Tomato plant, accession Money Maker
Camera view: horizontal (90 deg, fisheye); turntable rotation: 300 degrees
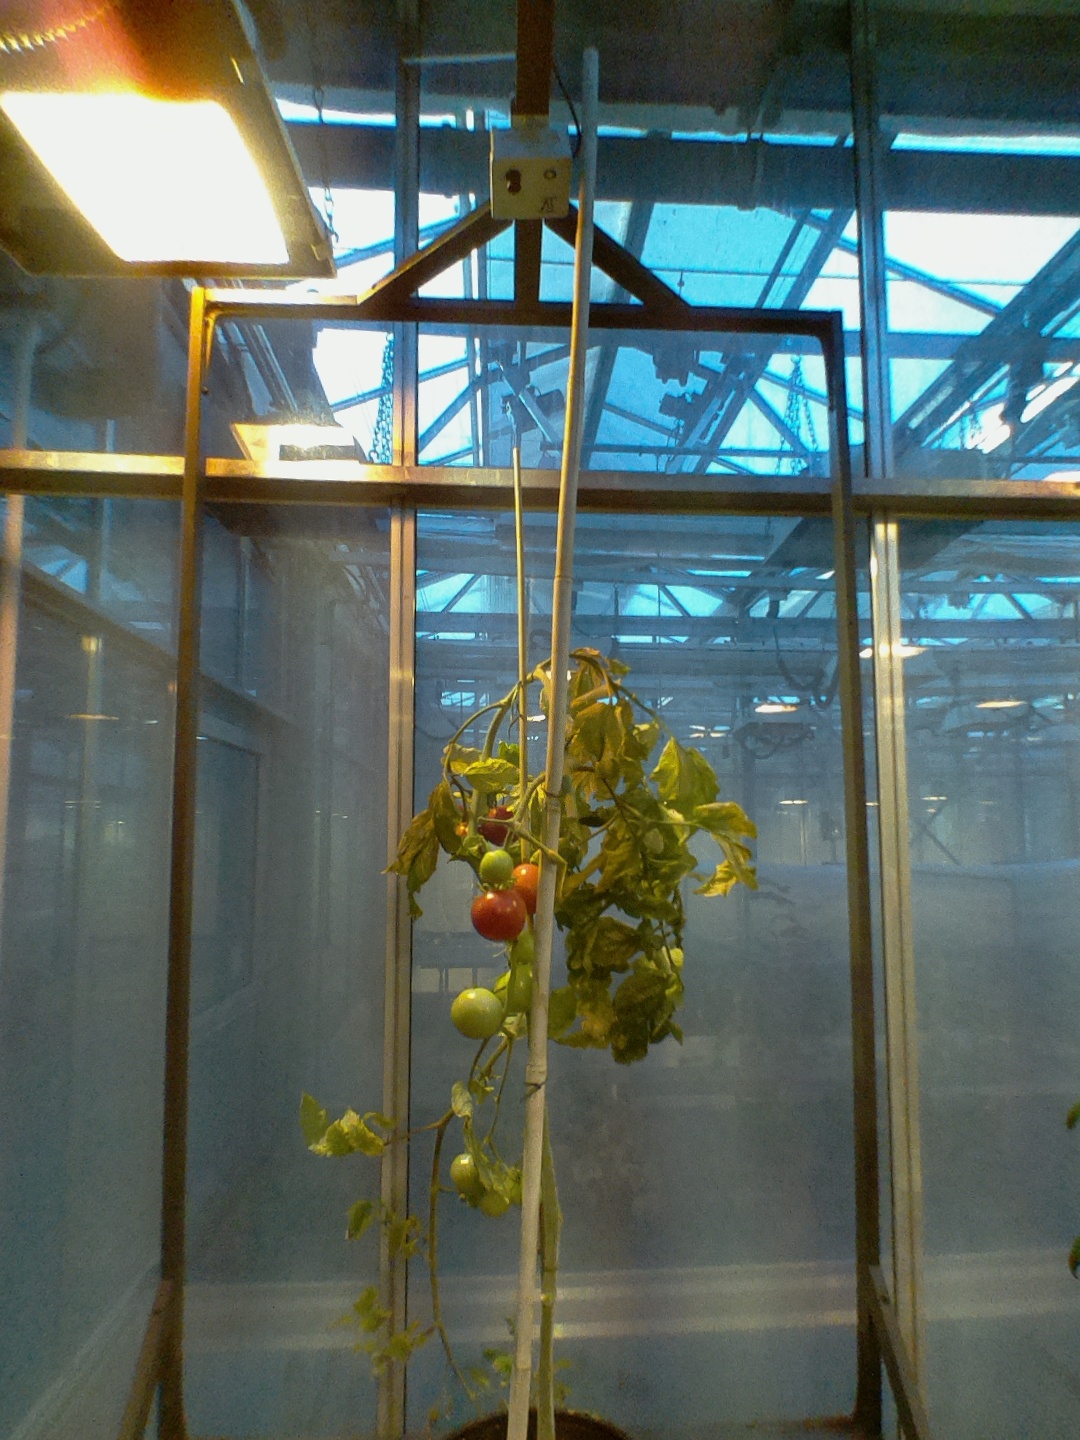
BBCH growth stage 85: 50%-60% of fruits show typical fully ripe color